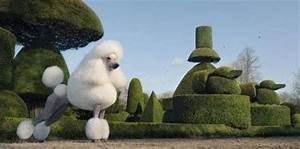
Label: cane